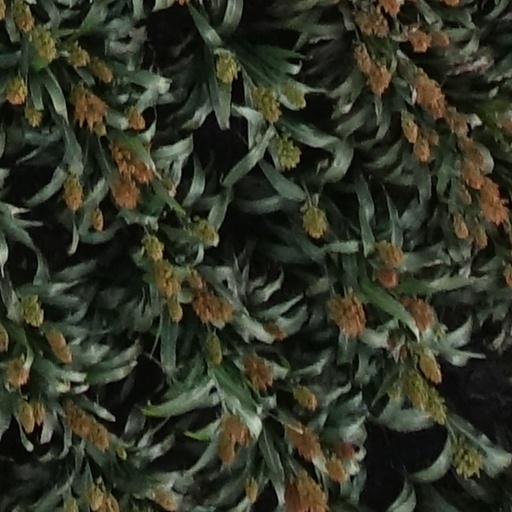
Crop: sorghum